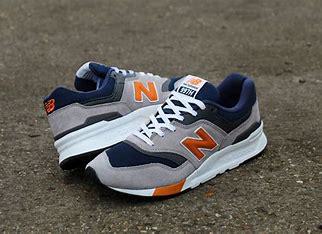
Brand: New
Model: Balance New Balance 997H